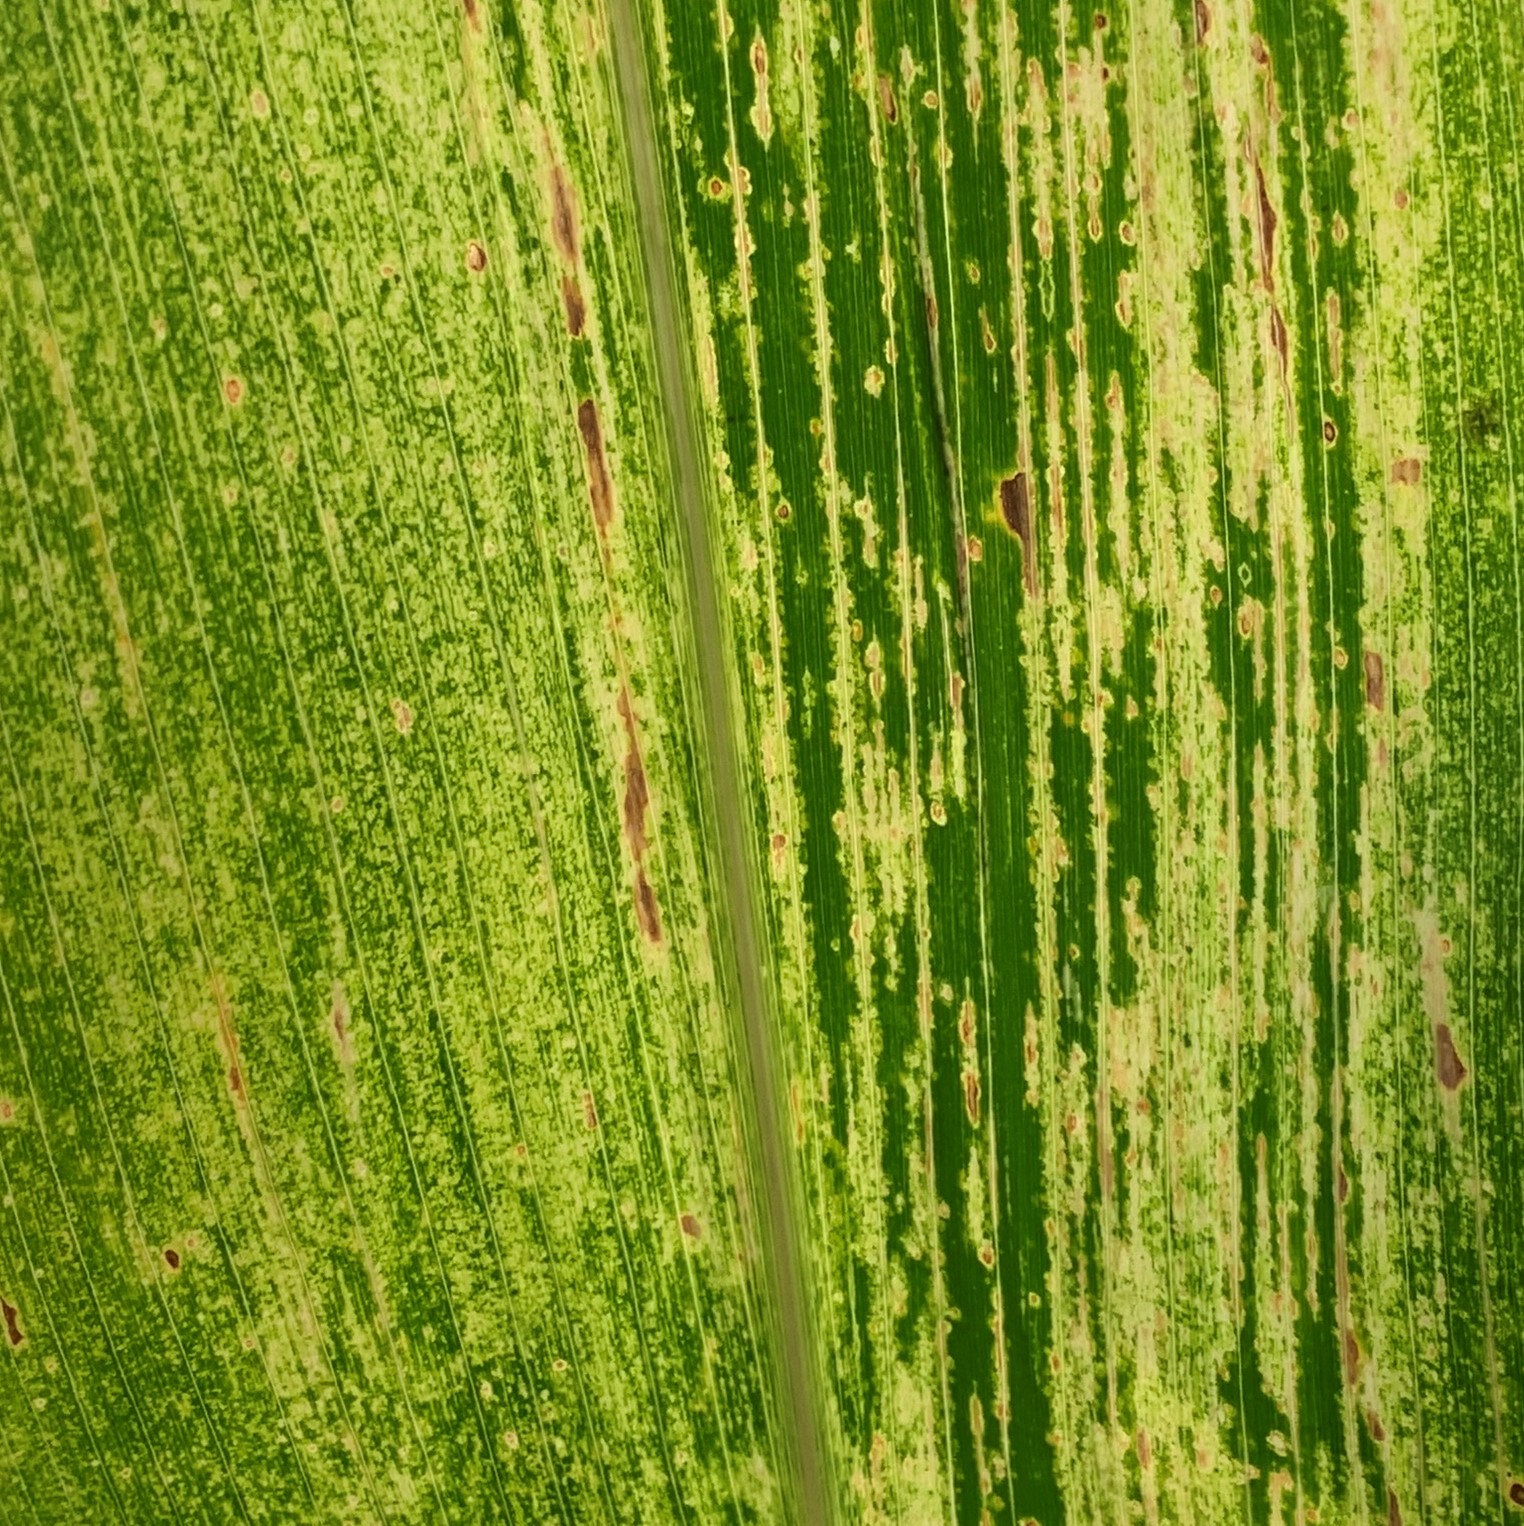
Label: MSV